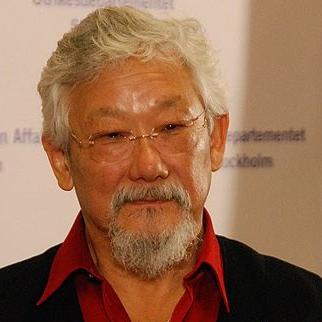
Age: 72